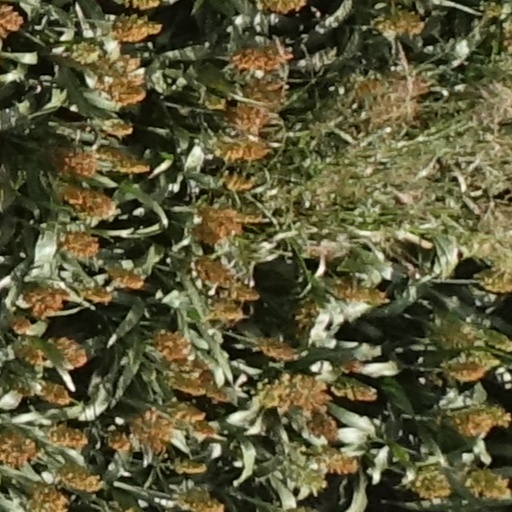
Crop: sorghum